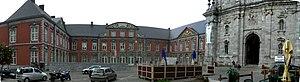
Le ""complexe abbatial"" de Saint-Hubert (palais abbatial (intérieur et extérieur), cour d'honneur, fontaine du XIX e s., façades et toitures des autres bâtiments et des locaux de l'athénée sauf l'ancienne chapelle) (M) et ensemble des constructions avec les cours intérieures (S) Place de l'Abbaye B-6870 Saint-Hubert Provinz: Luxemburg Bezirk: Neufchâteau This is a photo of a monument in Wallonia, number: 84059-CLT-0009-01"